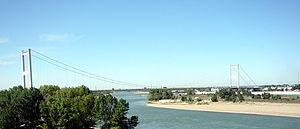
La route européenne 127 est une route reliant Omsk, en Russie à la frontière entre le Kazakhstan et la République populaire de Chine.